Arseniy Yatsenyuk

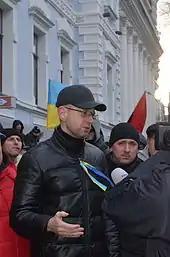
Euromaidan: the blockade of the Government of Ukraine, December 2013

In 2009 Yatsenyuk made clear that he does not want Russian to become the second state language in Ukraine.